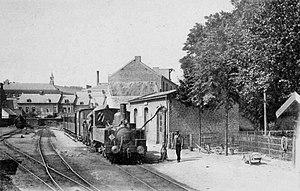
Le Cateau-Cambrésis est une commune française située dans le département du Nord, en région Hauts-de-France.
La Société des Chemins de fer du Cambrésis est une compagnie de transport qui gérait, de 1880 à 1960, un réseau de chemin de fer dit « d'intérêt local » desservant le Cambrésis dans le département du Nord ainsi que le nord du département de l'Aisne. Aujourd'hui la Société des Chemins de fer du Cambrésis assure le transport de voyageurs, par cars, sur le réseau routier.